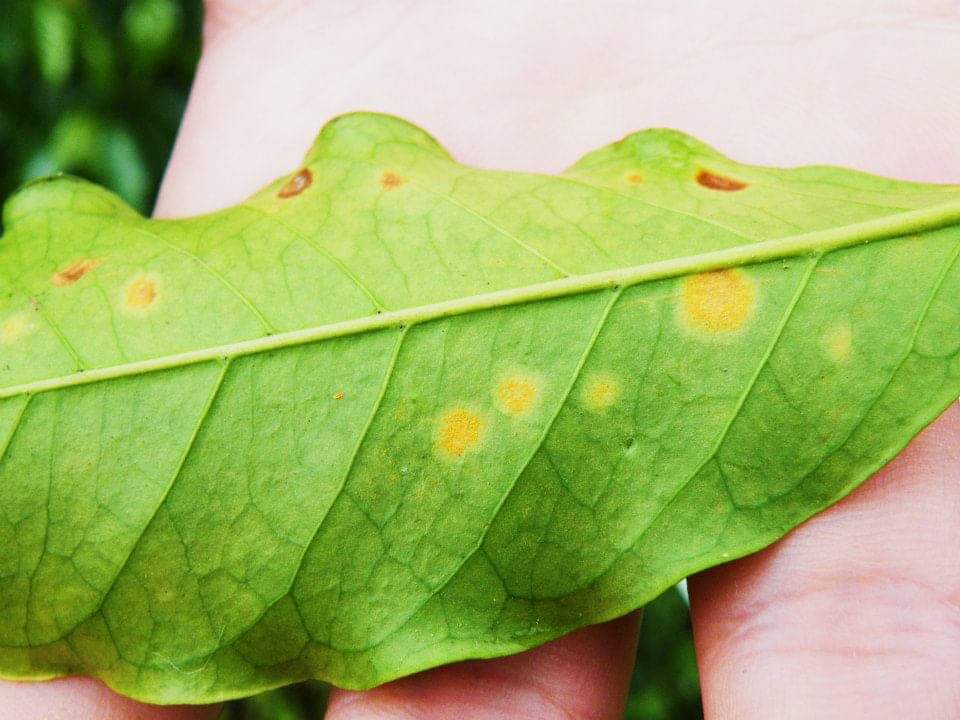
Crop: unknown
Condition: coffee_coffee_rust